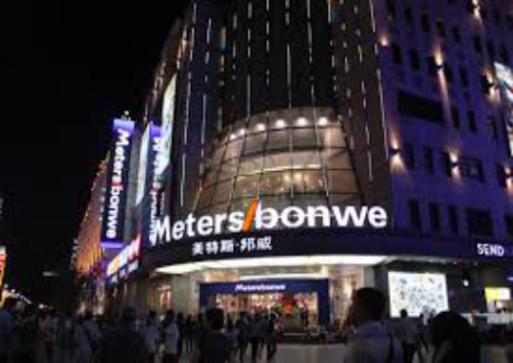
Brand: meters bonwe
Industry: Clothes